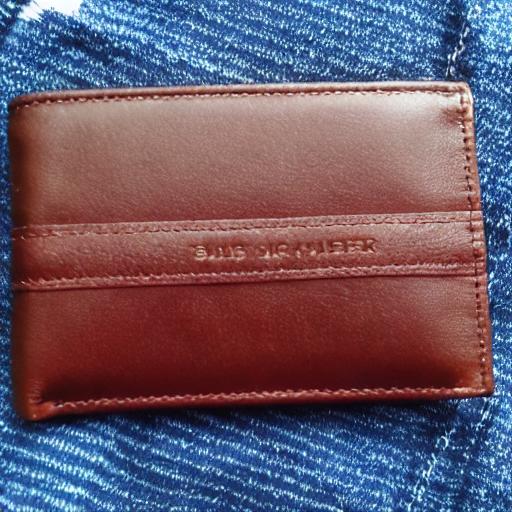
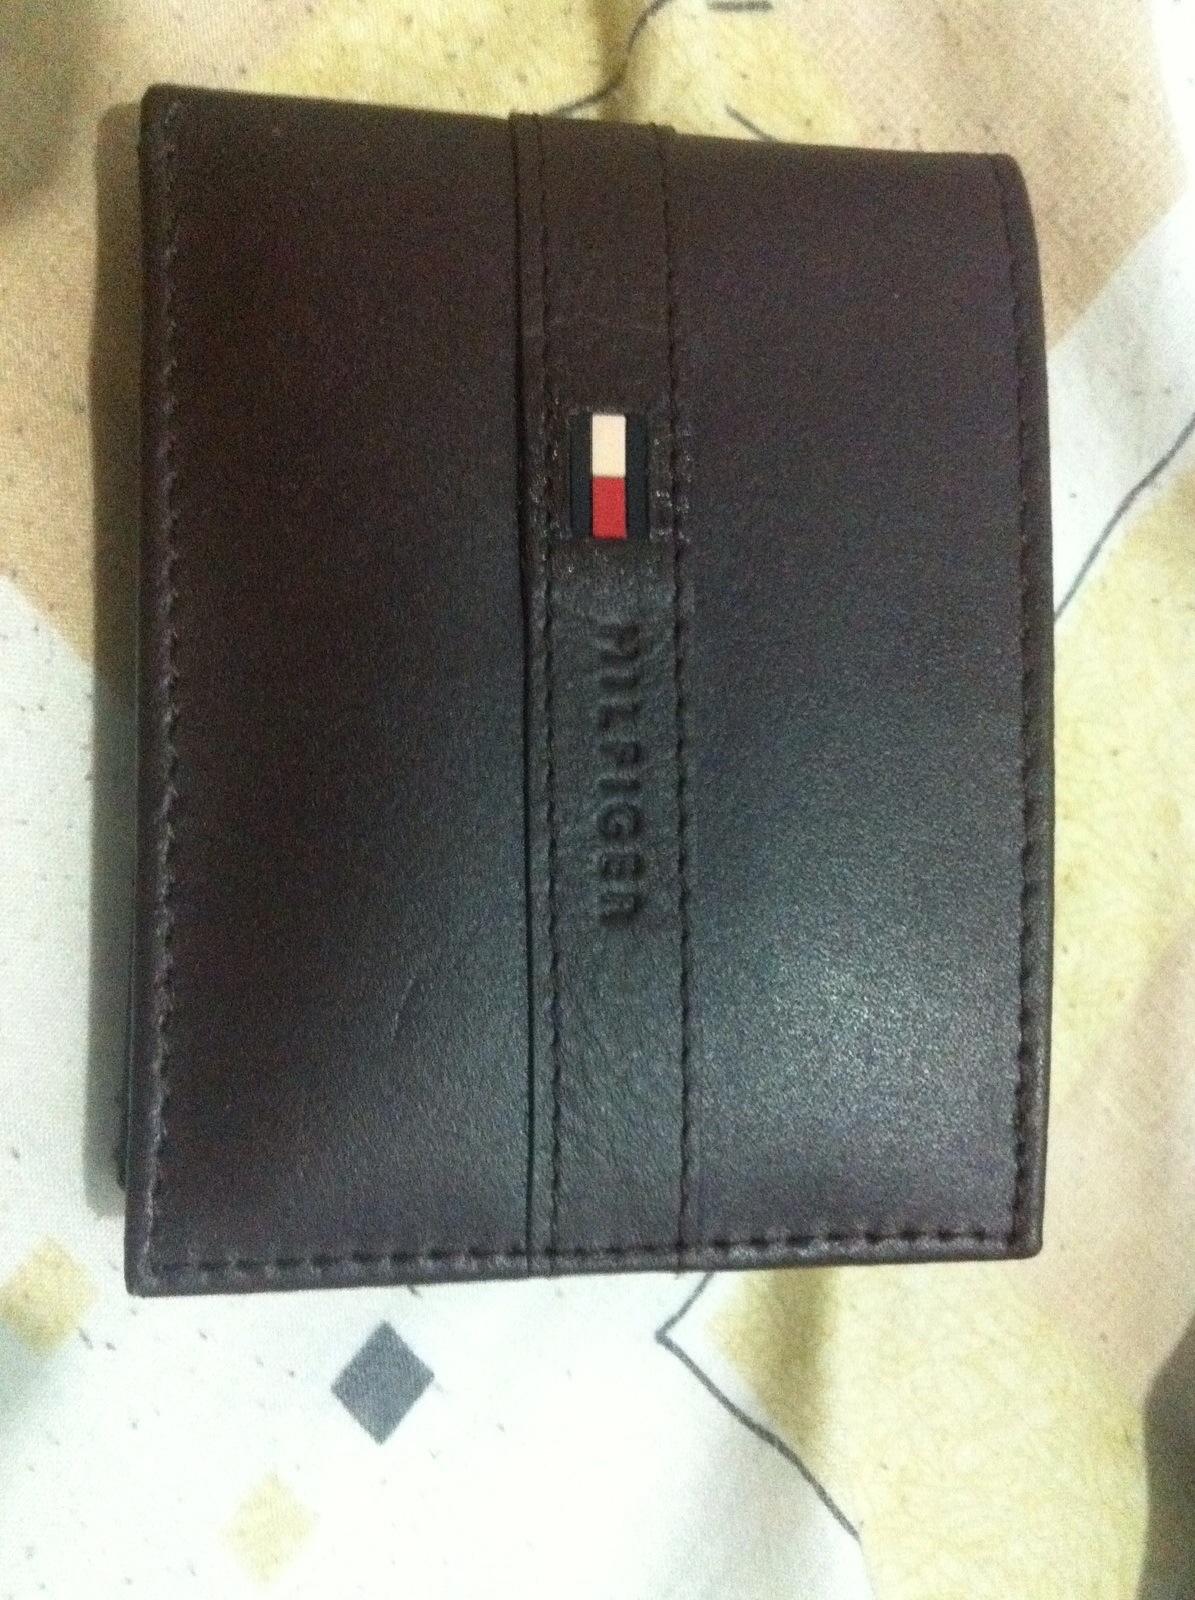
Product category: accessories_wallet
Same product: no